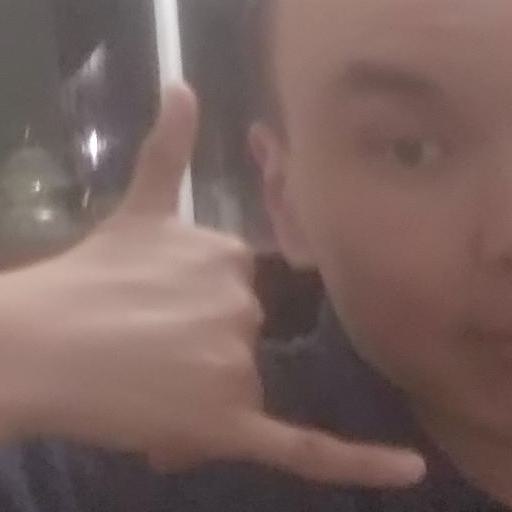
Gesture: call